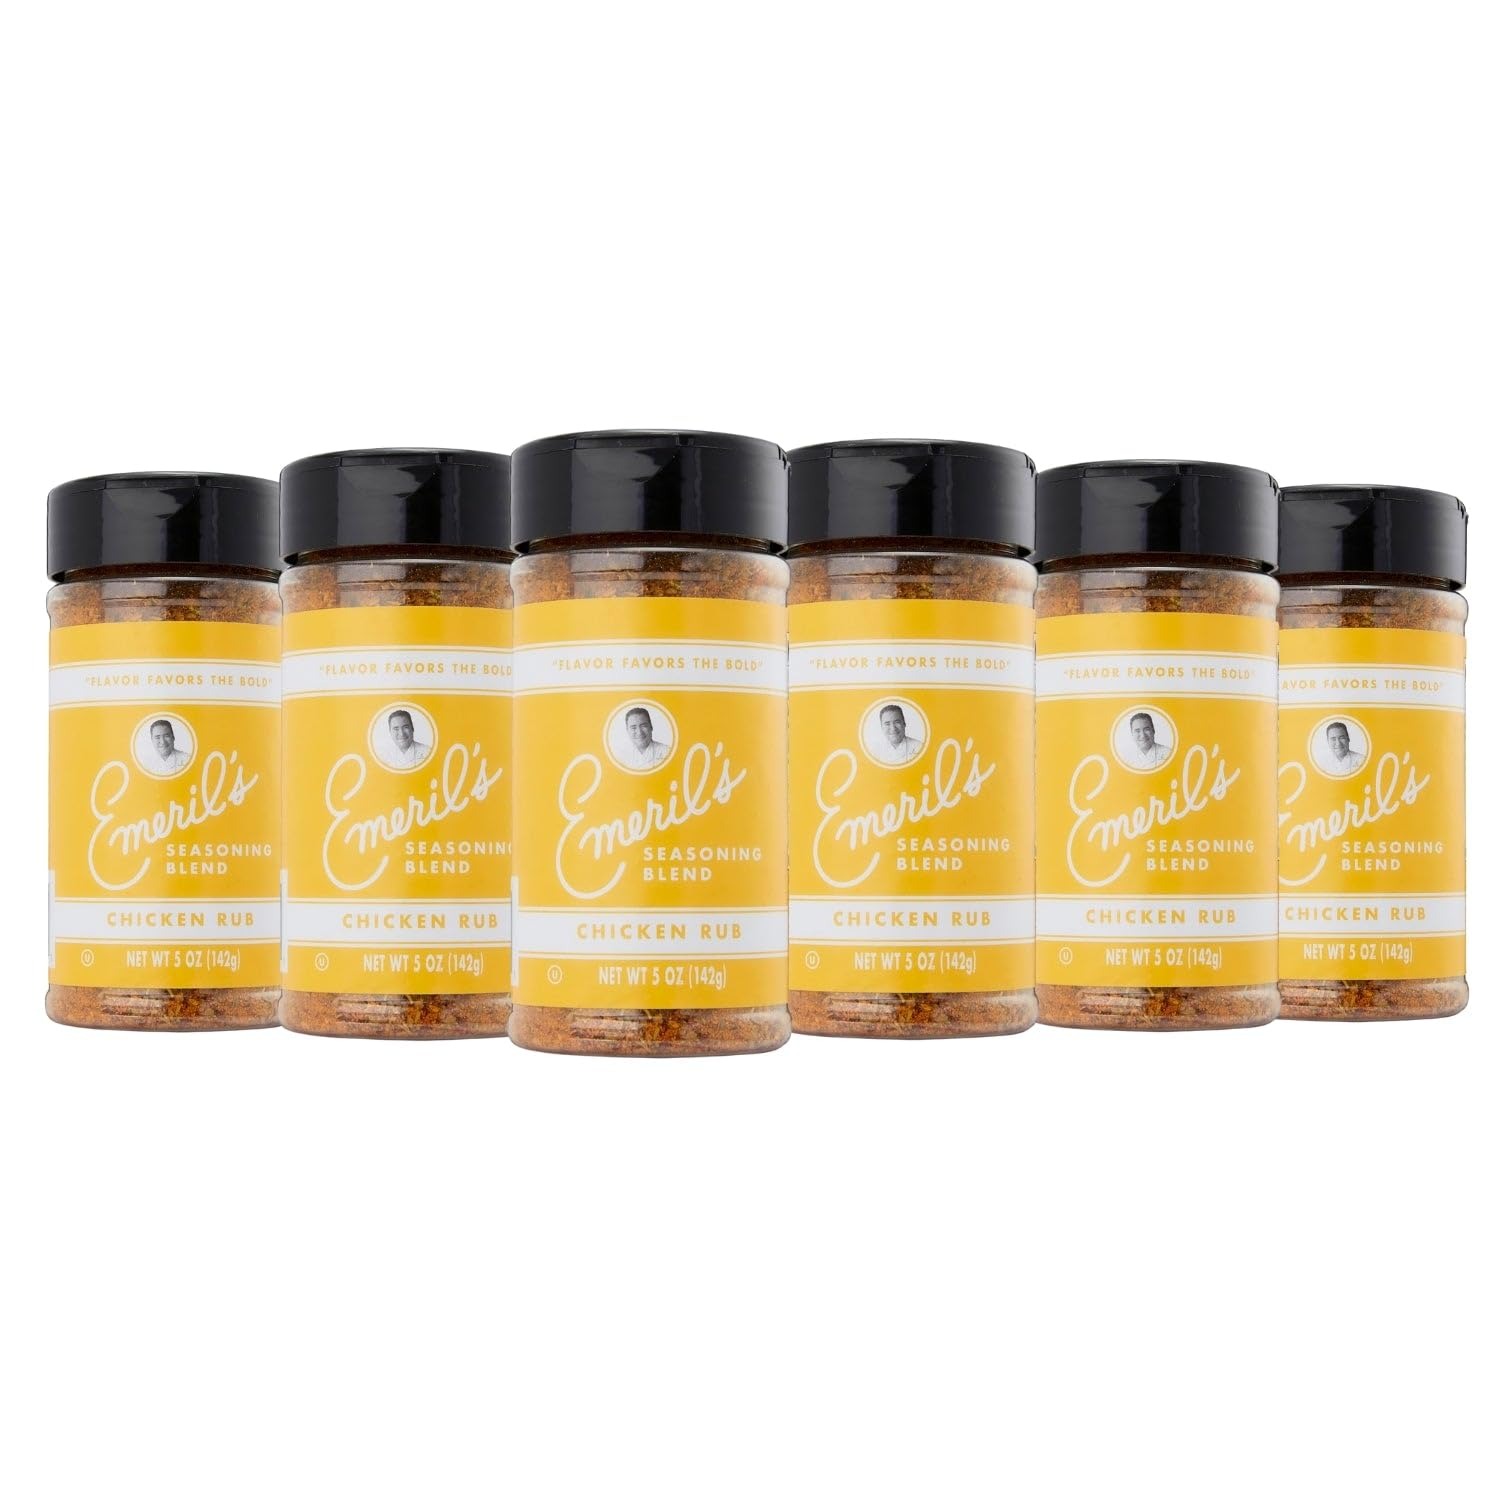
Item Name: Emeril Lagasse 5 Oz, 3-Pack and 6-Pack Seasoning Blend: Original Essence, Cajun, Blackened, Chicken Rub, Steak Rub and Rib Rub Best Seasonings and Spices for Cooking (Chicken Rub - 6PK)
Bullet Point 1: Emeril's Seasonings - Each seasoning blend is Crafted by the world-renowned chef, these seasonings bring his signature bold flavors straight to your kitchen using a combination of fine herbs and spices to give your food a distinctive, robust flavor. Emeril's Seasonings are your go-to option for bringing a little magic to any dish, whether you're grilling, roasting, or sautéing.
Bullet Point 2: Inspiration for Cooking - Trying out new seasonings can inspire creativity in your cooking. With Emeril Lagasse's blends, you might discover new favorite dishes or ways to spice up old classics.
Bullet Point 3: Grilling Seasoning - Enhances the flavor of any grilled food with a perfect balance of zesty spices and smokey spices. Any grilled food, from tender steaks to colorful veggies, is elevated by it.
Bullet Point 4: Everyday Seasoning - Bursting with savory flavors like garlic, paprika, and spices, it adds a perfect zest to any dish. Whether sprinkled on meats, chicken drumsticks or veggies, it elevates everyday cooking to delicious new heights with every shake.
Bullet Point 5: Chef's Choice - A zesty and flavorful mix of spices crafted by renowned chef Emeril Lagasse. Perfect for adding a bold kick to your favorite dishes.
Bullet Point 6: Convenient Resealable Packaging – Each 5oz bottle comes in a resealable container, keeping your spices fresh and easy to store in your pantry.
Product Description: Emeril Lagasse's **Seasoning Blend** delivers a powerhouse of bold, chef-inspired flavors designed to elevate every dish. Crafted with precision and passion, this versatile collection features **Original Essence, Cajun, Blackened, Chicken Rub, Steak Rub, and Rib Rub**, each expertly blended for **perfect seasoning on meats, seafood, and vegetables**. Whether you're **grilling burgers with the ultimate burger seasoning, enhancing seafood with a rich seafood seasoning, or perfecting fish with a flavorful fish seasoning**, these blends bring out the best in every bite. Coat **chicken drumsticks, turkey wings, or pork** with the robust **garlic seasoning and pork rub** for deep, savory flavors, or add a bold kick to your **steaks, ribs, and roasts**. Whether you're **grilling, roasting, sautéing, or smoking**, Emeril’s signature spice blends ensure **restaurant-quality taste at home**—because great cooking starts with great flavor!
Value: 30.0
Unit: Ounce

Price: 39.99